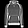
Label: Pullover